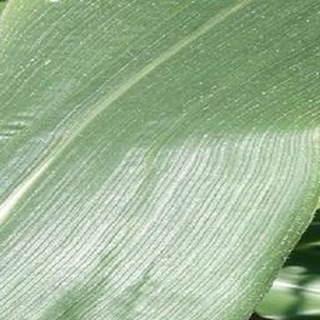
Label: healthy_corn